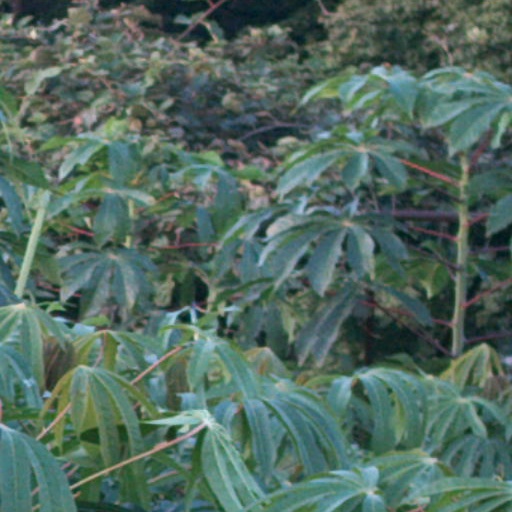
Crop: cassava